Friendly fire

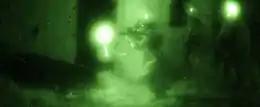
Soldiers perform a night assault at Camp Atterbury Joint Maneuver Training Center during Bold Quest 2011, a combat assessment exercise to test the interoperability of target identification systems of different allied nations to reduce friendly fire incidents.

Most militaries use extensive training to ensure troop safety as part of normal coordination and planning, but are not always exposed to possible friendly-fire situations to ensure they are aware of situations where the risk is high. Difficult terrain and bad weather cannot be controlled, but soldiers must be trained to operate effectively in these conditions, as well as being trained to fight at night. Such simulated training is now commonplace for soldiers worldwide. Avoiding friendly fire can be as straightforward as ensuring fire discipline is instilled in troops, so that they fire and cease firing when they are told to. Firing ranges now also include "don't fire" targets.